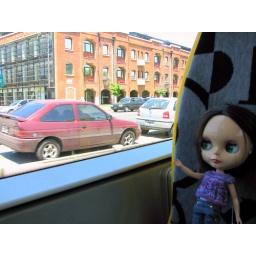
The owner of the red car needs to wash it soon.. yes.oh.. in fact, she's trying to show the University building.